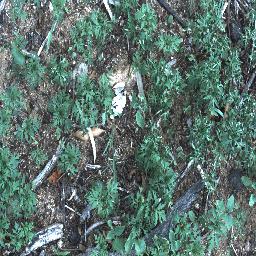
Label: negative